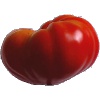
Label: Tomato 3